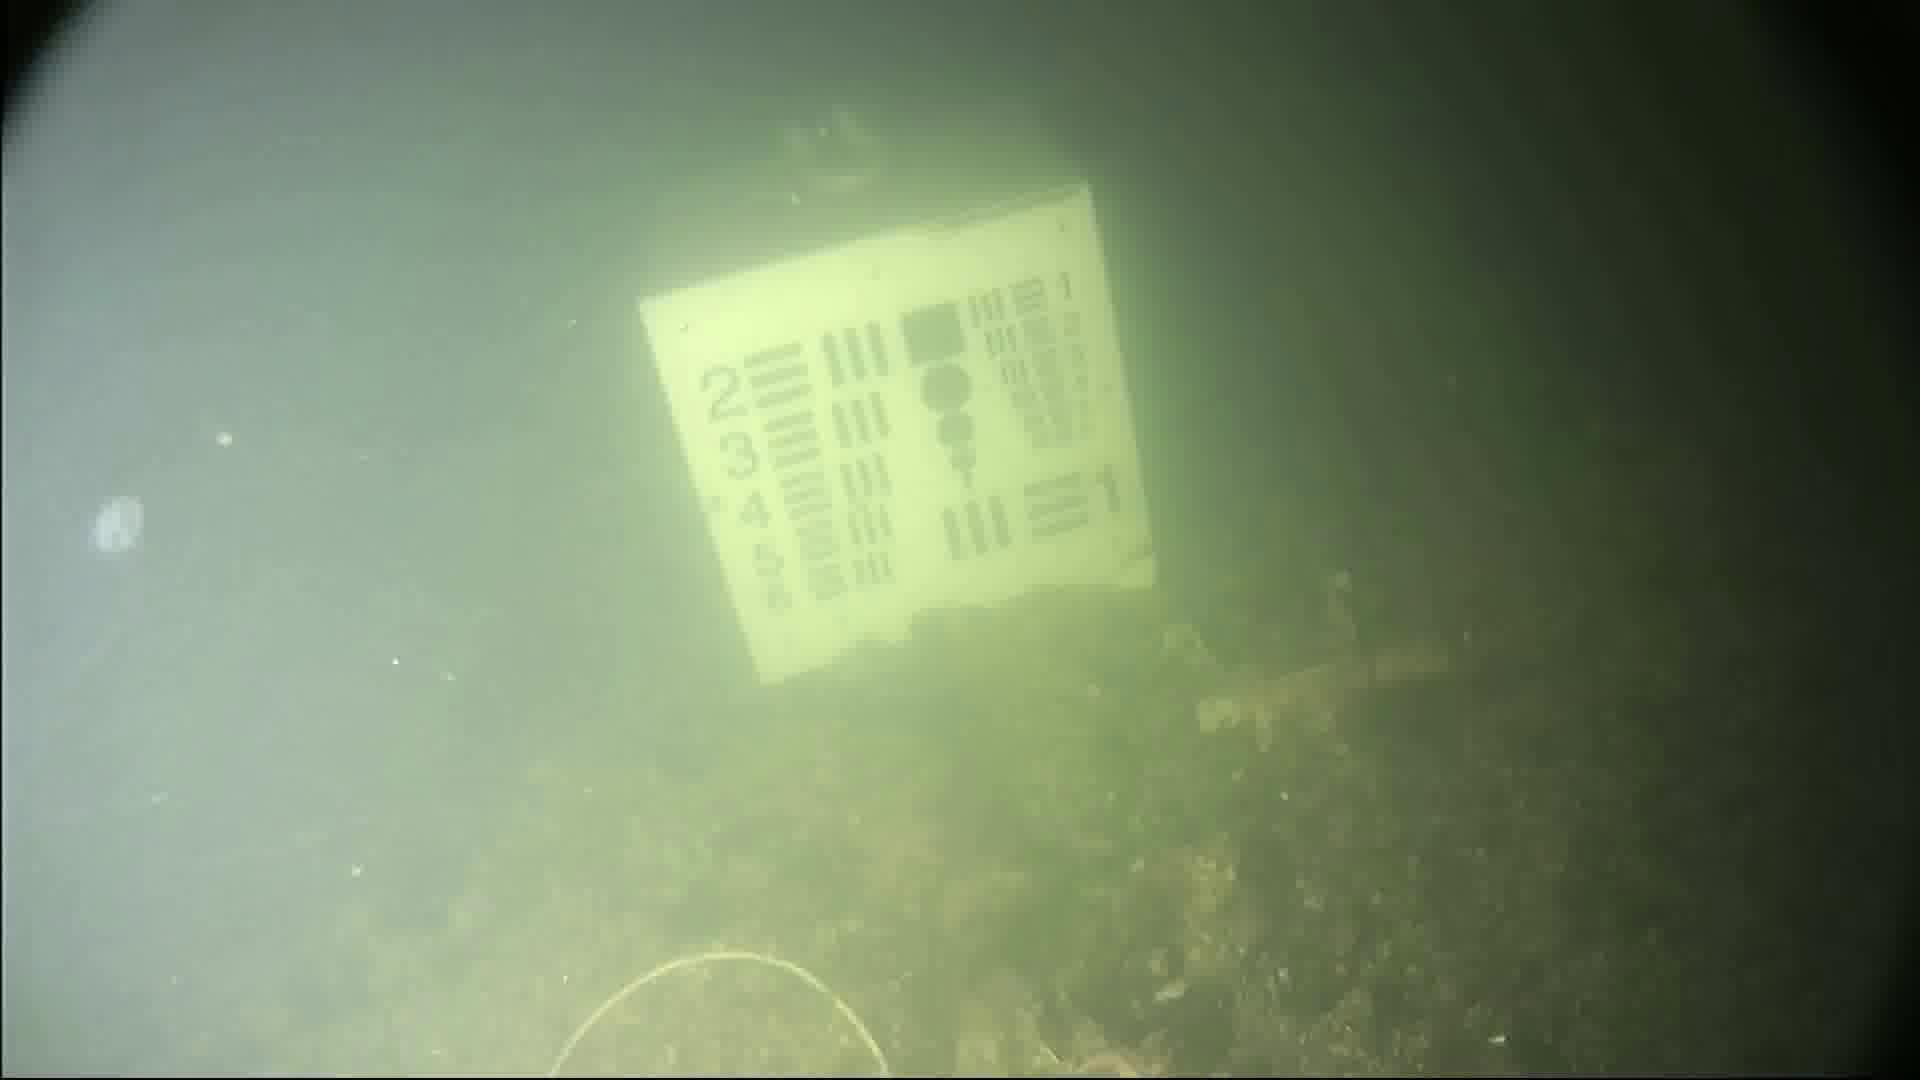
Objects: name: jellyfish